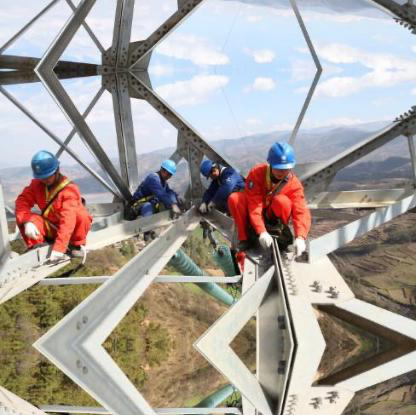
Objects in the image:
label: helmet
label: helmet
label: helmet
label: helmet